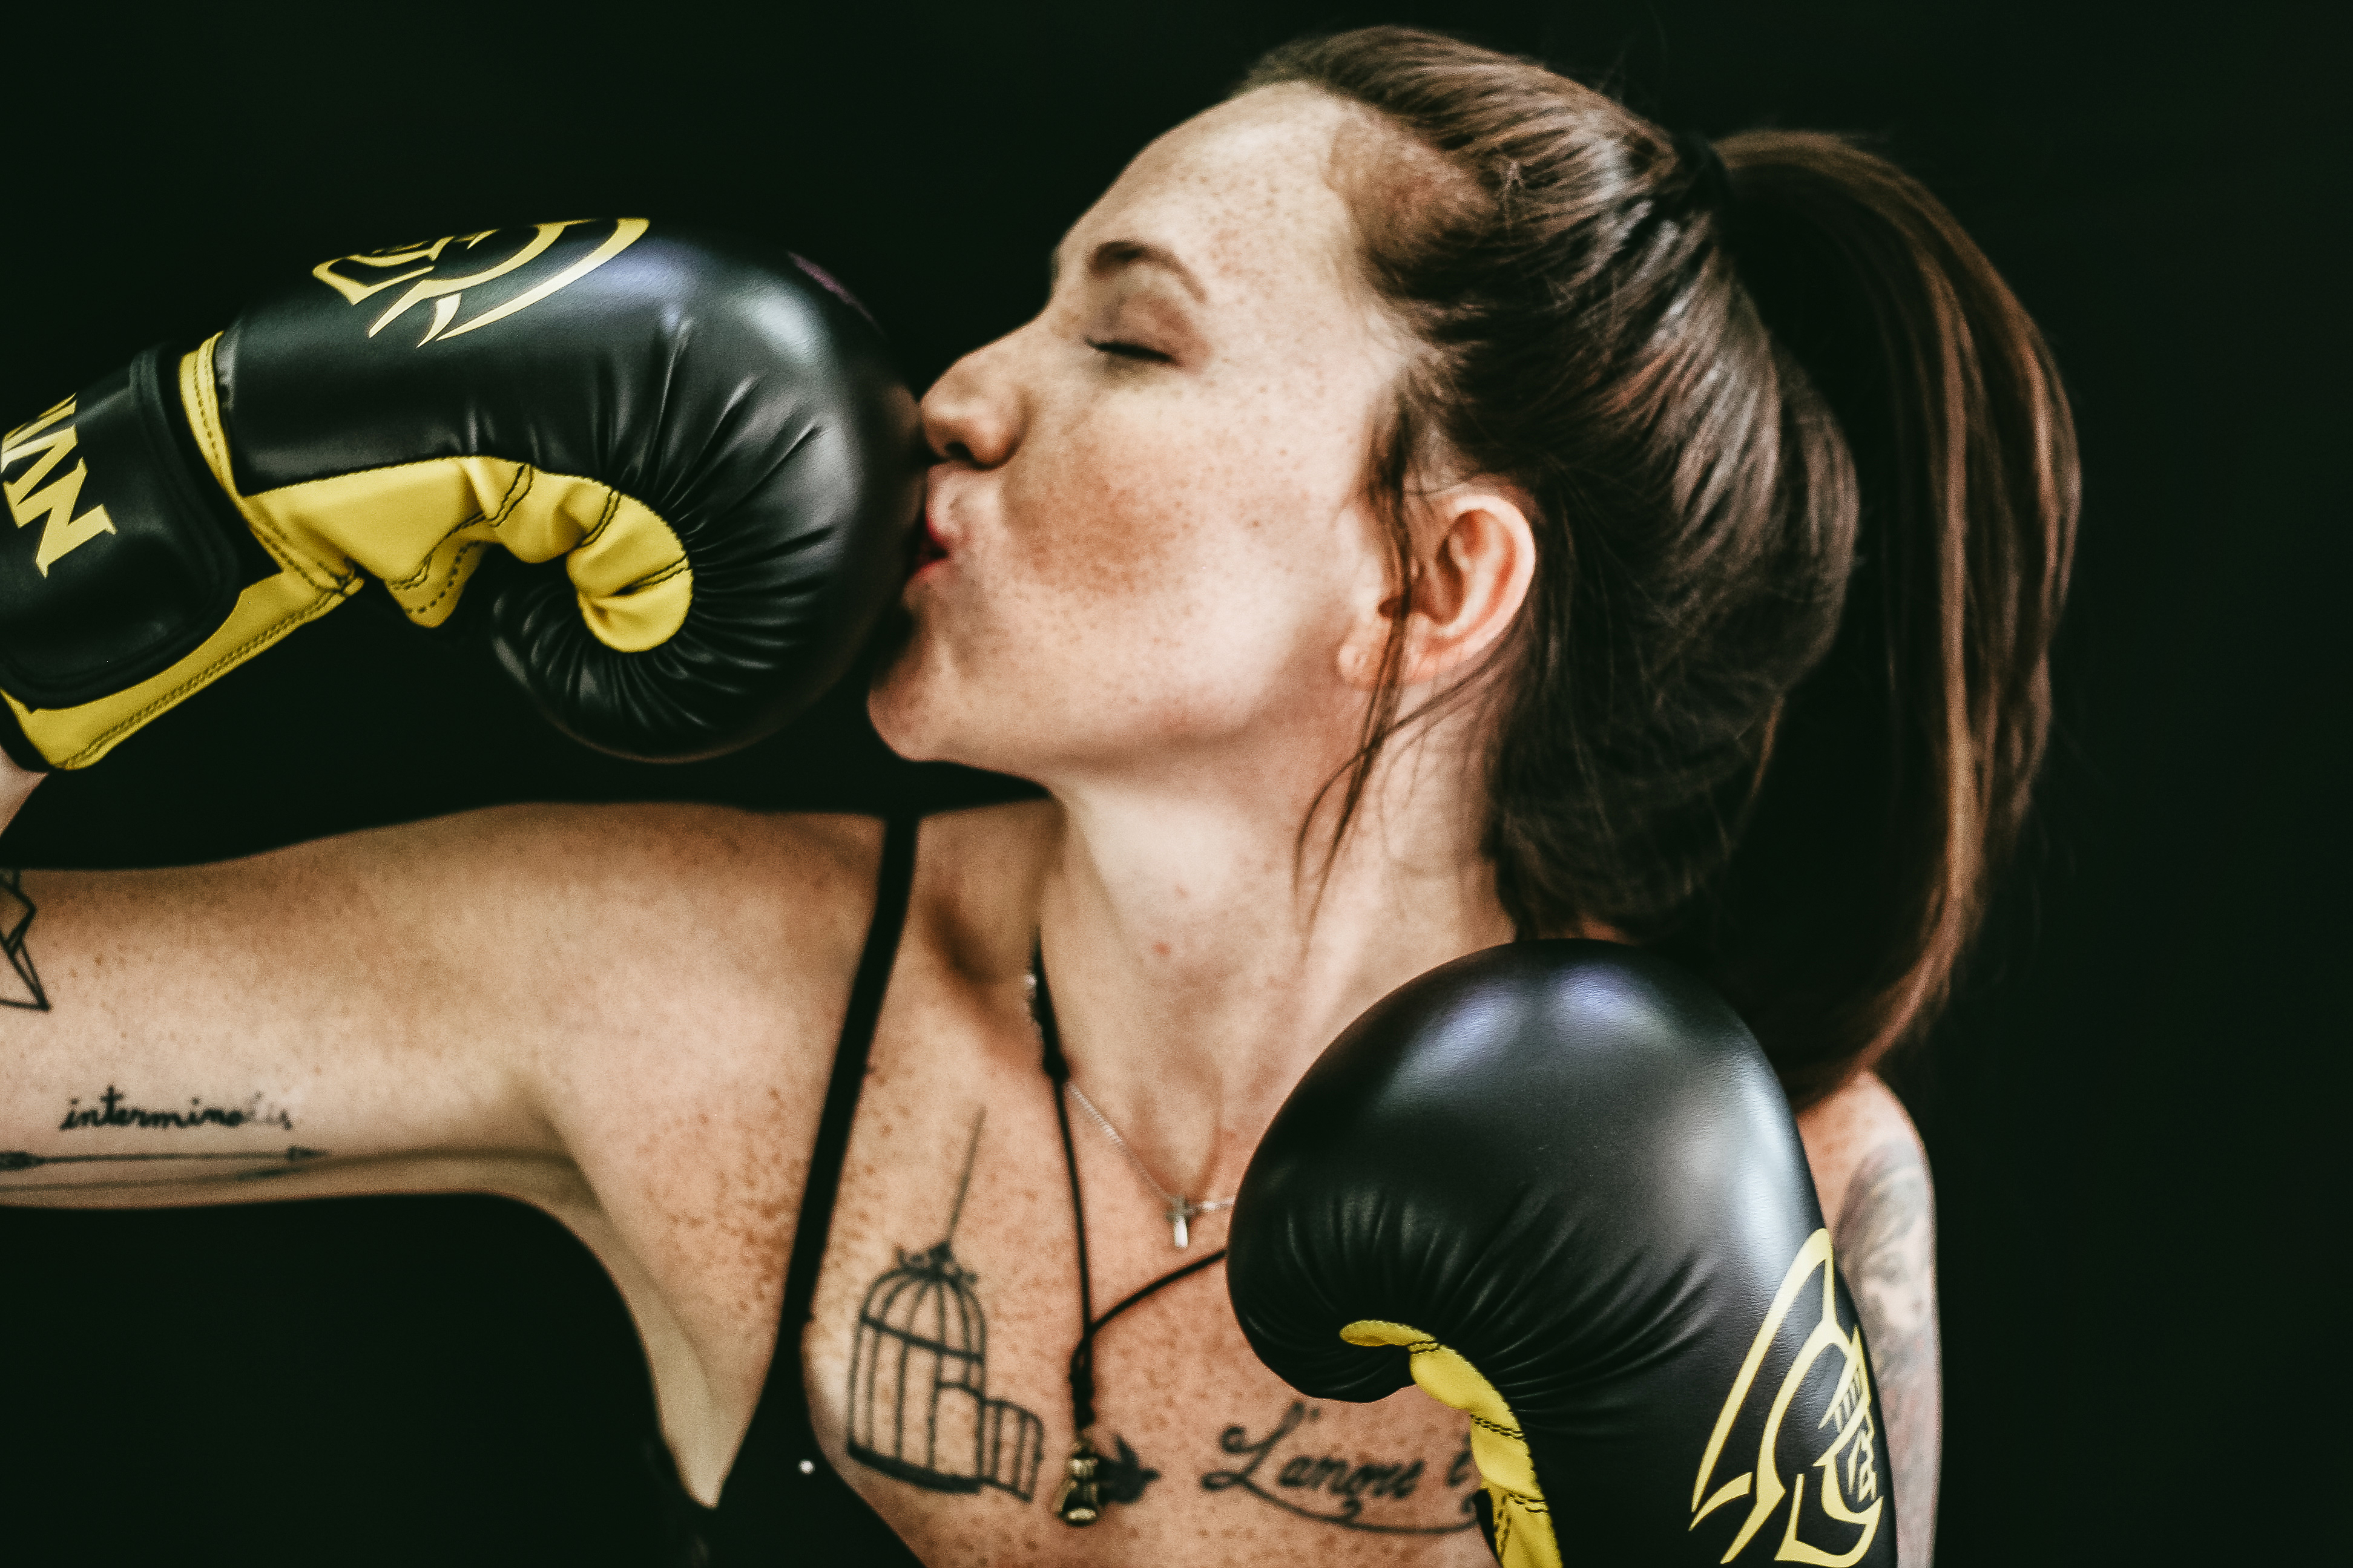
woman, female, lady, arm, muscle, chest, boxing, sports, punch, football player, boxing gloves, wrestler, professional boxing